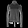
Label: Pullover